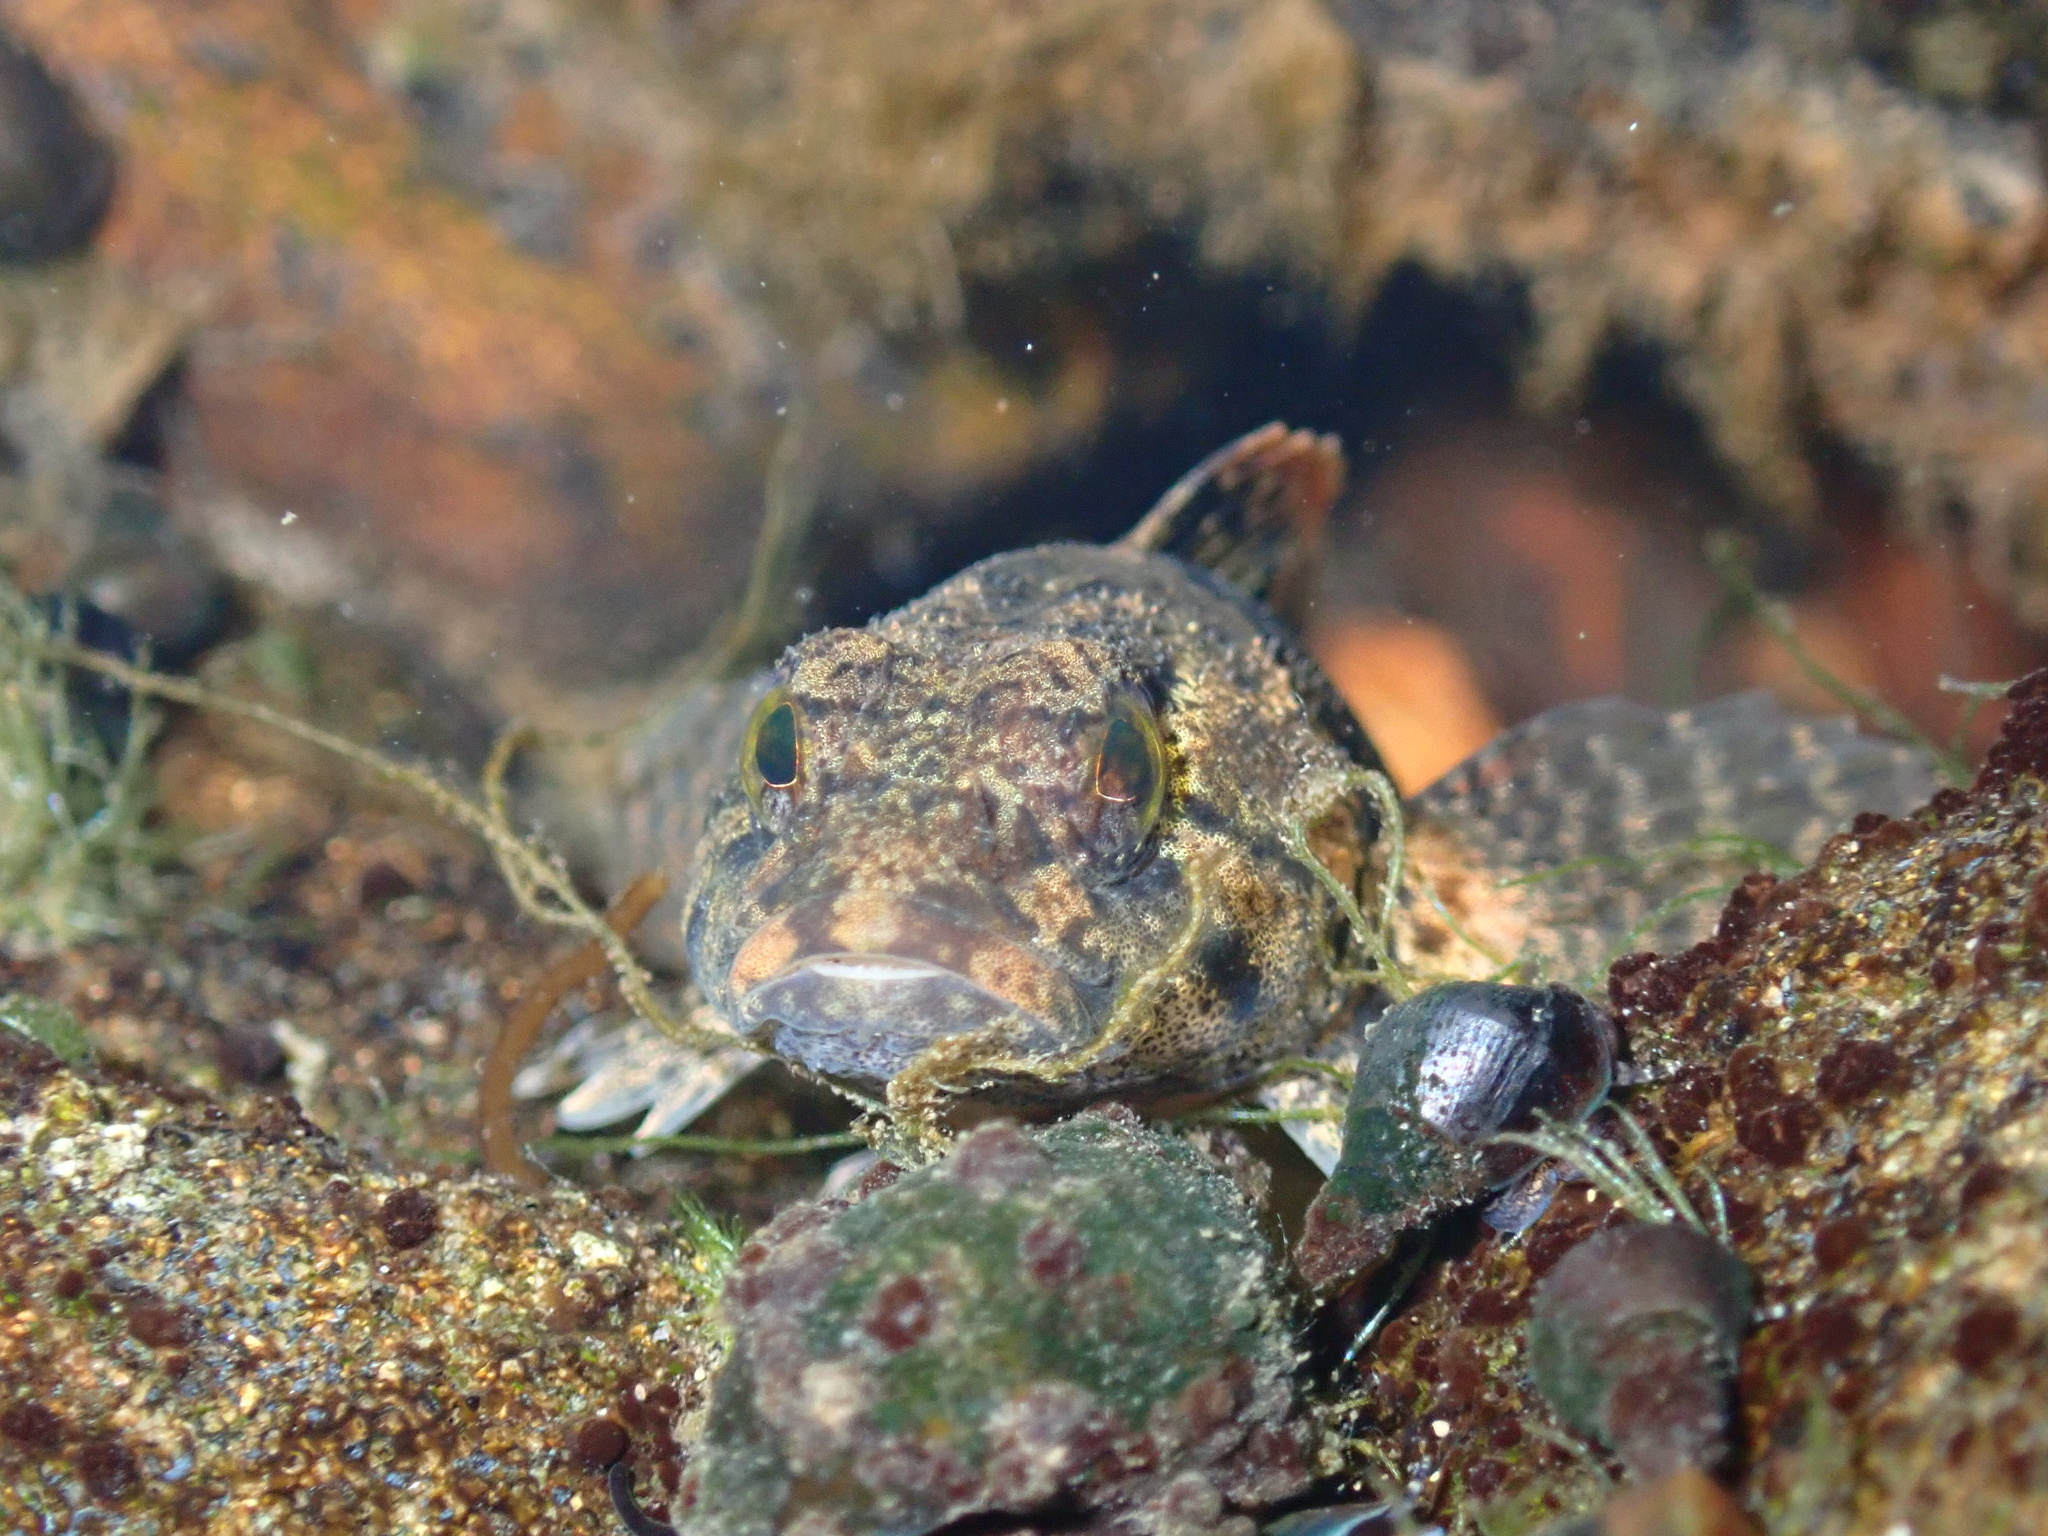
fish (species not among the labelled classes)